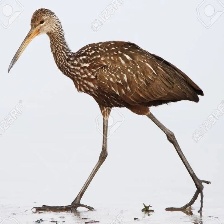
Species: LIMPKIN
Scientific name: ARAMUS GUARAUNA